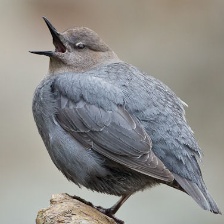
Species: AMERICAN DIPPER
Scientific name: CINCLUS MEXICANUS